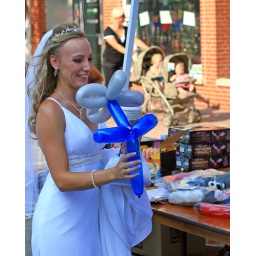
Bridal bouquet in blue